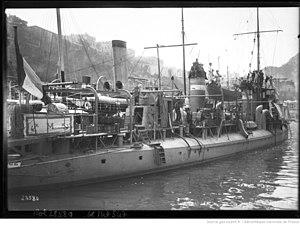
Le contre-torpilleur Massue le 10 avril 1913 à Monaco